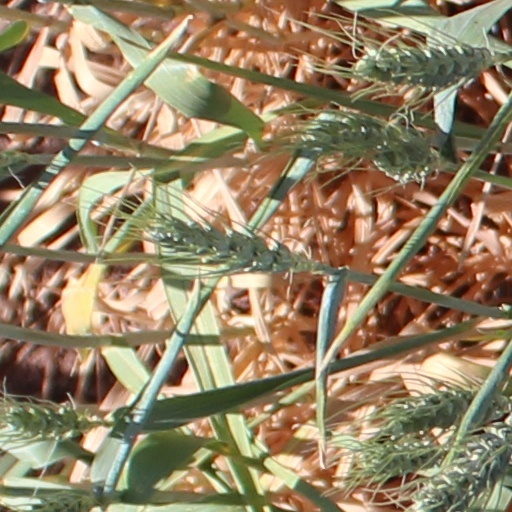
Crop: wheat